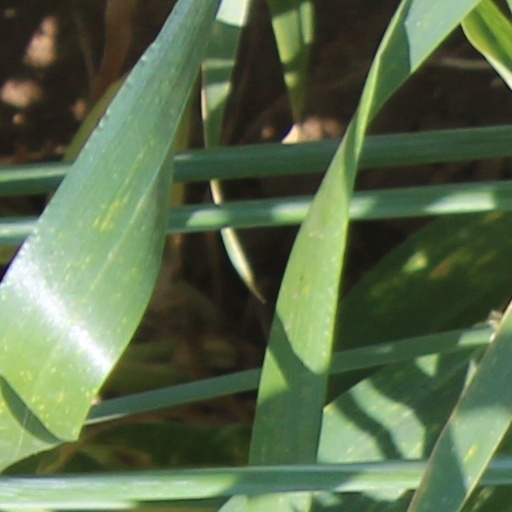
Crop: wheat